Myron Rolle

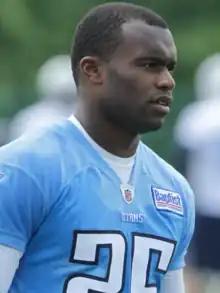
Rolle practicing with the Titans

Rolle was selected by the Tennessee Titans in the sixth round (207th overall) of the 2010 NFL draft. He signed a four-year contract on June 14, 2010. Rolle never appeared in a regular-season game for the Titans in 2010 and 2011. He then spent a brief time with the Pittsburgh Steelers before the team released him in 2012.